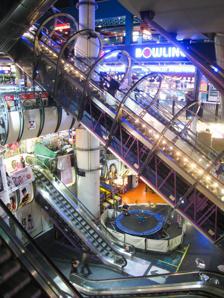
Building: SegaWorld London
Country: United Kingdom
Year built: 1996
Defunct indoor theme park SegaWorld London Location The Trocadero, Piccadilly Circus, London, England Status Defunct Opened 7 September 1996 Closed 7 September 1999 Owner Chorion Sega Slogan "Try telling your brain it's not real" Attractions Total 7 SegaWorld London was an indoor theme park located inside the London Trocadero in London, England. The venue opened in September 1996 and operated as a joint-venture between Chorion , then-owners of the Trocadero, and Sega . At 110,000 square feet, it was Sega's flagship location in Europe, became the first Sega theme park outside of Japan, and was claimed to be the largest indoor theme park in the world. The park was short-lived, lasting only three years in operation following poor reviews from launch and sustained business model management issues. History Development During the early 1990s, Sega grew exponentially, as a result of a successful reinvigoration of their once-fledgling Sega Mega Drive home console in the United States and Europe and the popularity of the Sonic the Hedgehog mascot character. Additionally, an initially lucrative stream of income had been created by the openings of a number of family-oriented amusement facilities under the name of Sega World , as part of an ongoing initiative by the company to clean up arcades. Starting out in Japan , Sega Worlds eventually appeared in other countries including the United Kingdom after the buyout of UK arcade machine business Deith Leisure by Sega's European management. At the same time, the London Trocadero complex, relaunched the previous decade as a shopping centre, was looking for profitable long-term tenants to occupy its upper floors and receiving a boost from its existing video gaming facilities on the lower floors, including the popular Funland amusement arcade which had opened in 1990 and was expanded in 1991. The Trocadero was originally reported to be planned as the site for a smaller scale Sega amusement venue, scheduled to open shortly after the launch of the UK's then-flagship Sega World centre in Bournemouth during July 1993. This was aborted, with Sega instead opening venues in other London locations such as Colindale 's Oriental City shopping centre in the following months. However, by January 1995, a new deal had been reached with Trocadero and Burford Group owner Nick Leslau to create a venue under Sega's "Amusement Theme Park" concept, which launched the previous year in Japan with the openings of Osaka ATC Galbo in the Asian Trade Center, Osaka , and the first Joypolis indoor theme park in Shin-Yamashita, Yokohama . The park would contain much of the same interactive attractions released in Japan during the previous years and developed by Sega's AM5 division, including the AS-1 simulator. Construction began on SegaWorld London in late 1995. Proposed to use 100,000 square feet across the seven unused floors of the Trocadero building, it instigated a large-scale refurbishment of the central shopping atrium itself in the process. At least £45 million was revealed to have been spent on the park's creation, with Sega appointing numerous firms such as Tibbats Associates and RTKL for its design. Anticipation for the opening was created in a number of gaming magazines; Sega staged a number of press events centred around the final construction stages of the centre from April to August 1996. A high-level sponsorship deal was made with Pepsi to sponsor the Trocadero in the weeks leading up to the opening, though this did not benefit Sega directly. Opening Initially slated for a Summer 1996 opening, SegaWorld London eventually opened to the public on 7 September 1996, after a private press party event held at the end of the previous month. Launched in the midst of a £1.5 million advertising campaign created by Mustoe Merriman and Motive, the openings were attended by several celebrities, including Robbie Williams , Anneka Rice , and Jarvis Cocker , and covered by numerous magazines and television programmes, with T3 and Newsround among them. The day following the public opening, a second press party was held for ECTS 1996 attendees, which also included the UK launch of Sega's Nights into Dreams video game. The three launches, particularly the public opening, did not run as planned. Though positive comments were made towards the park's large "Rocket Escalator", the variety of coin-operated arcade machines on offer, and the advanced VR-1 attraction, reception for most other aspects of it was poor. Common problems cited included overly long queue lines (despite Sega stating they would not occur ), overpriced entry fees, and a lack of enthusiasm for the supposed "futuractive" attractions on offer - several reviewers noted that one ride, Beast In Darkness , was little more than a haunted house/ghost train ride with no interactivity, nor did any utilise Sega's portfolio of popular intellectual properties in spite of the heavy usage of the Sonic the Hedgehog character as a mascot. Due to the poor reviews, mismanaged crowd control, and general state of disappointment over what was initially promised by Sega, the opening of SegaWorld London was largely regarded as a PR disaster, denting the brand's reputation at the time in the United Kingdom and setting an unfortunate precedent for the venue, as well as future endeavours. Subsequently, Sega would open only one more indoor theme park location outside of Japan during the 1990s, Sega World Sydney , despite touted plans for over 100 locations across the world by the end of the decade under their Amusement Theme Park concept. Others were earmarked but ultimately never realised for a number of other European locations, including Paris . Decline and closure In response to criticisms raised concerning the culminative cost of a visit in numerous reviews, Sega initially put the majority of the SegaWorld's arcade machines on freeplay in the weeks after opening. However, this model was not profitable, with much of the park's floor space devoted to the cabinets. By the end of the year, admission fees had been cut down from £12 and £10 to £2, taking the arcade machines off freeplay and establishing ticket payments for the park's seven attractions as a result. These did little to turn around fortunes, and by the time the first full year of operations had been completed, its 1.75 million visitor target had not been achieved, with a £1 million loss from running the facility recorded. Difficulties were also faced in maintaining rides; a number were reported to have broken down in the weeks following the opening. Further restructuring was required for SegaWorld to run unproblematically, and in December 1997 all admission fees were removed from the park, effectively rendering it a large-scale amusement arcade with rides. Though this improved attendance numbers considerably, with an estimated 4 million visitors in 1998, it did not mean a profit was being made off of the park; indeed, an operating loss of £2 million was recorded during the same year. Other strains on the centre included vandalism concerns, internal distaste for the park's perceived poor working standards, and its proximity to other London amusement arcades more popular with regular visitors, such as Namco 's Wonder Park facility on Great Windmill Street . Though new Sega arcade releases were consistently location tested and installed exclusively at the venue as a result of its flagship status, few new attractions were installed after the opening. A new 3D IMAX cinema and drop tower ride sponsored by Pepsi had renewed tourist interest in the Trocadero, but like the original sponsorship deal did not benefit SegaWorld directly. As part of the original agreements drawn up to create SegaWorld in 1995, Sega were reported to be contractually bound to pull out of running the facility if a £3 million profit had not been recorded exactly three years after opening. This was ultimately not achieved, and on 7 September 1999, Sega officially announced that they would be pulling out of the SegaWorld joint venture with Chorion ; the space it occupied was immediately sub-let to Family Leisure, the operators of Funland in the same venue. Family Leisure was established by one of Sega's original founders, Marty Bromley. Operations Taking up seven floors of the London Trocadero building when launched, SegaWorld London was officially billed as an indoor theme park. Its further six attractions and themes backed this up, however unlike a typical theme park, these were not unified under a single concept. In addition, much of the park's attraction was its selection of 400+ coin-operated arcade machines, spread out across 6 of the floors and placed in a uniform manner, generally in keeping with a floor's theme. Due to its status as a flagship Sega facility, SegaWorld also received numerous pre-release arcade games on location test, as well as rarely seen Japanese import cabinets such as Dennou Senki Net Merc and SegaSonic the Hedgehog . Layout After entering the Trocadero through its shopping arcade entrance, visitors embarked up the venue's "Rocket Escalator" (Europe's largest above-ground escalator) sited in the middle of the main atrium to access the 7 SegaWorld floors. These would then be navigated through a further series of escalators and travelators, working their way back down to the main atrium of the Trocadero. Reception - The park's welcoming area, containing information desks, a cloak room, and photo opportunity areas with large statues of the Sonic the Hedgehog mascot character, as well as the entrance for the first attraction, Beast In Darkness . Combat Zone - Modelled more on a dimly-lit conventional video arcade, with over 50 action games and no attractions. Race Track - Themed around racing, featuring over 70 driving games and the Aqua Planet attraction. One of Damon Hill 's FW15C cars from the 1993 Formula One season was also sited as a photo opportunity. Flight Deck - Over 20 air combat games (including a Sega R360 ) and the VR-1: Space Mission attraction, with aviation-themed décor and a decommissioned RAF Harrier jump jet hung from its ceiling. The Carnival - A brightly lit arena with over 80 arcade machines, generally prize redemption. Also housed the Segakids area for children, an on-site McDonald's outlet, and the Ghost Hunt attraction. Sports Arena - Mad Bazooka and AS-1 attractions contrasted the floor's sporting theme, illustrated with over 90 sports games and a large surfing Sonic the Hedgehog statue. A second McDonald's outlet and the on-site Sega Shop were sited directly opposite the exit escalator into the main Trocadero atrium; the latter is believed to have later been moved to the Sports Arena. Attractions Though there was no unified theme in SegaWorld, much of its main allure was its pretences of offering "futuractive" rides with interactive elements. Name Opened Description Aqua Planet 1996 Simulates an interactive underwater shoot 'em up battle through 3D glasses, hydraulically driven seats, and two buttons. Known as Aqua Nova at other Sega venues. AS-1 1996 Two motion simulator pods running semi-interactive ridefilms, including Scramble Training and Megalopolis . Beast In Darkness 1996 A standard haunted house/ghost train type ride, making use of projection screens and live actors. Ghost Hunt 1996 An interactive ghost train ride, tasking riders to shoot 3D ghosts projected onto a transparent concave screen with two mounted gun yokes. Known as Ghost Hunters at other Sega venues. Mad Bazooka 1996 A modified bumper car arena, making use of shooting elements by equipping the carts with turrets, targets, and the ability to collect and then shoot coloured foam balls placed on the floor at each other. VR-1 : Space Mission 1996 Utilises four hydraulic eight-seater pods and the Mega Visor Display headset developed by Sega AM3, AM4 and AM5 with Virtuality Group to offer an advanced virtual reality experience to riders. Legacy SegaWorld London remains one of the largest amusement facilities developed under Sega to date. Though its perceived failure can be viewed as emblematic of wider problems within the company and the late 1990s decline of the arcade industry, it has been looked back on favourably by many visitors and has been the subject of numerous reflective works, including videos and articles by The Guardian , Time Out , Digitiser , and fans. Sega's removal from the venue and subsequent sub-let handover to Family Leisure, owners of the pre-existing Funland arcade at the Trocadero, saw the former SegaWorld floors co-joined and redeveloped with it to become a large family entertainment centre under the Funland name. This led to it becoming one of the first central locations for the city's rhythm game scene during the 2000s, which dispersed and continued after Funland's own 2011 closure. As of 2024, several of the former SegaWorld and Funland floors are now home to a Zedwell hotel, occupying much of the Trocadero complex. The original Sonic statue from the location's reception was moved to a storage facility run by London-based architecture company Proun after its closure. The statue's existence was first rediscovered in 2019, and following involvement from fans alongside Sega Europe , was later restored by film prop effects and makeup firm 13 Finger FX to become a standing feature in their Brentford, London headquarters. The announcement of the restoration's completion was made on 21 August 2023, with Sega's booths at games industry events such as Gamescom also featuring the statue in subsequent months. Sega Amusements International president Paul Williams began his career under Sega at SegaWorld as its general marketing manager in 1997. In 2022, Williams led the company back into large-scale amusement operations with the acquisition of the FunBox arcades housed within Gravity Max venues. The company opened a new urban theme park location in Stratford, London during 2024, claimed to feature "London's largest arcade". See also Joypolis Sega World Sydney GameWorks London Trocadero Namco Funscape External links Promotional pre-opening trailer BBC Newsround opening report Sonic statue restoration by Sega SegaWorld London homepage (archived) References ^ a b "Press release: 1999-09-07: SEGA TO QUIT SEGAWORLD JV" . 31 May 2022. ^ a b c d Johnston, Christopher (12 September 1996). "INTERNATIONAL MANAGER : Sega Tests the Theme-Park Route" . The New York Times . ^ a b c d e f "The saga of SegaWorld London" . Let's Look Again. 23 January 2014. ^ Kent, Steven L. (2001). The Ultimate History of Video Games: The Story Behind the Craze that Touched our Lives and Changed the World . Prima Publishing. p. [1] . ISBN 978-0-7615-3643-7 . ^ a b "Cool World". Mega Power . No. 2. September 1993. p. [2] . ^ "HEART OF DARKNESS?" . The Independent . 2 June 1994. ^ "Cool World". Mega Power . No. 2. September 1993. p. [3] . ^ "The ultimate game centre". Sega Force Mega . No. 7. January 1994. p. [4] . ^ "Future Active". Computer & Video Games . No. 175. June 1996. p. [5] . ^ "Sega!" . Bloomberg . 21 February 1994. ^ "21 部署に聞きました!". Sega Saturn Magazine . No. 1996– 09. June 1996. p. [6] . ^ a b "Tibbatts leads Segaworld project" . Design Week. 27 April 1995. ^ "Enter the Sega-Dome". Ultimate Future Games . No. 6. May 1995. p. [7] . ^ a b "Sega makes a play to win back top UK slot" . Marketing Week. 22 January 1998. ^ "NEWS: Mustoe Merriman and Motive win pounds 1m Segaworld work" . Campaign. ^ a b "Segaworld VR park opens". T3 . No. 1. November 1996. p. [8] . ^ "SegaWorld indoor theme park opens, 1996" . Newsround . London. 3 September 1996. BBC One . ^ "Checkpoint". Computer & Video Games . No. 178. September 1996. p. [9] . ^ "SEGAWORLD NOT SO GOOD!". Computer & Video Games Freeplay . No. 7. November 1996. p. [10] . ^ a b "I have seen the future of fun. And it works. Sort of" . The Independent . 13 September 1996. ^ "Nick Leslau brings his millions to London's ancient harbour" . The Guardian . 28 July 2011. ^ Pollack, Andrew (4 July 1993). "Sega Takes Aim at Disney's World" . The New York Times . ^ "News" . GamesMaster . London. 31 October 1996. Channel 4 . ^ "Trade Mark Invalidity Decision (O/152/03)" (PDF) . Intellectual Property Office. ^ "Games, the final frontier" . The Independent . 30 November 1997. ^ "Sega World". Saturn Power . No. 9. January 1998. p. [11] . ^ "Travel UK: Summer '99: Ten of the Best Thrill Rides in the UK" . The Independent . 27 March 1999. ^ "Industry icon Marty Bromley passes away" . Intergame. ^ a b "Sega World". Saturn Power . No. 9. January 1998. p. [12] . ^ Freeman, Will (18 March 2024). " 'A portal to a new world': when the Trocadero was the centre of the video game universe" . The Guardian . ISSN 0261-3077 . ^ Waywell, Chris (22 November 2022). "How the Trocadero blew London's mind then vanished for ever" . Time Out . ^ Rose, Paul (9 July 2019). "SEGAWORLD LONDON REMEMBERED" . Digitiser . ^ Badnik Mechanic (11 July 2019). The Definitive History of Sega World London . – via YouTube. ^ "LEISURE" . PROUN . ^ "Coffee and Cabinets: London's Hidden Arcade Scene" . sabukaru . 1 September 2024 . ^ "Trocadero hotel to finally open as first Zedwell" . The Caterer . ^ Badnik Mechanic (22 July 2019). The Sega World London Statue Has Been Found! . – via YouTube. ^ rawmeatcowboy (21 August 2023). "Lost SEGA WORLD Sonic statue discovered, will make an appearance at Gamescom 2023" . GoNintendo . ^ "SegaWorld head to join Carnegie" . www.campaignlive.co.uk . ^ Whittaker, Adam (15 August 2022). "Sega Amusements reveals new owners of FunBox brand" . Blooloop . ^ Forge, Katie (21 March 2024). "A Huge New Urban Theme Park Arrives In East London This Weekend" . Secret London . v t e Sega Arcade systems Arcade games Pinball machines R360 VR-1 Video game consoles SG-1000 Master System Mega Drive / Genesis CD 32X Mini Pico Saturn Dreamcast Portable devices Game Gear Nomad Gopher Dual systems LaserActive TeraDrive Amstrad Mega PC Licensed consoles Sega Zone Online gaming services Sega Meganet Sega Channel Sega Net Link Dreamcast services ALL.Net Sega Forever Accessories Atomiswave Dreamcast Gun Dreamcast VGA Dreameye GD-ROM Lock-On Menacer Sega Card Sega Net Link Sega VR VMU Amusement venues Joypolis Sega World Sega World Sydney SegaWorld London GameWorks Related Development studios Gremlin Industries Gulf and Western Industries Sega Technical Institute Sonic Team Sega Sammy Holdings SCSK Corporation Sega v. Accolade Video game franchises List of games Category 51°30′40″N 0°07′59″W / 51.511°N 0.133°W / 51.511; -0.133